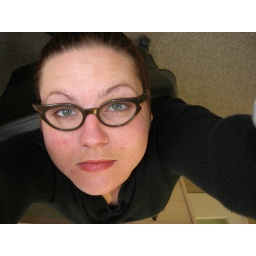
Upside down in an office chair